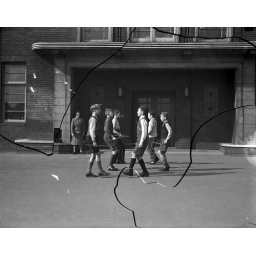
From a set of quarter plate negatives bought at a car boot sale in Leeds.